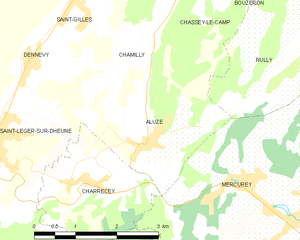
Carte des communes françaises